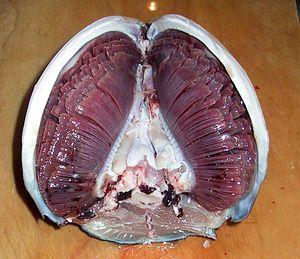
Les ouïes désignent chez les Actinoptérygiens, les Actinistiens et les Dipneustes, classiquement appelés poissons, des ouvertures paires situées de part et d'autre de la tête.
L'anatomie des poissons est principalement régie par les caractéristiques physiques de l'eau ; elle est beaucoup plus dense que l'air, relativement plus pauvre en oxygène et absorbe plus la lumière que l'air.
L'anatomie comparée est une branche de l'anatomie. Elle a été fondée par Edward Tyson mais a été rendue populaire par le célèbre anatomiste Georges Cuvier. Elle a pour objectif de comparer l'anatomie de différentes espèces pour en déterminer la phylogénie et les processus adaptatifs de chacune d'entre elles à leur environnement.